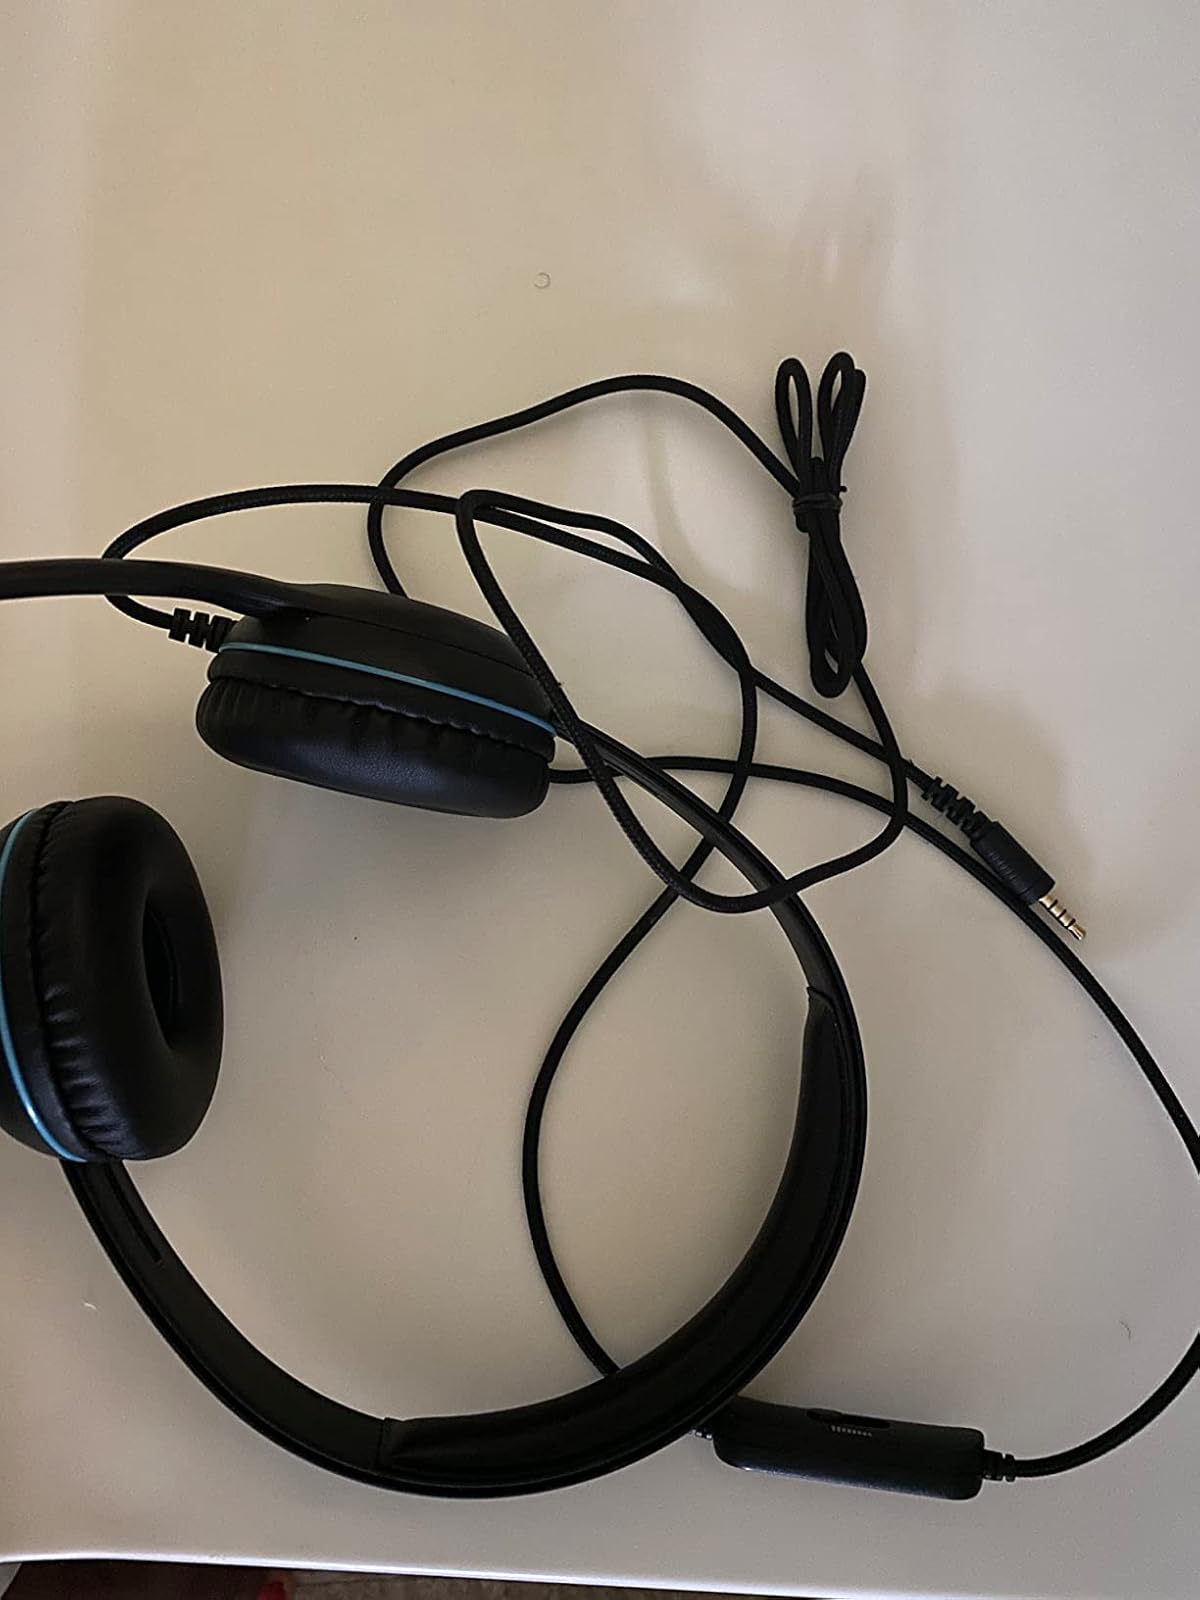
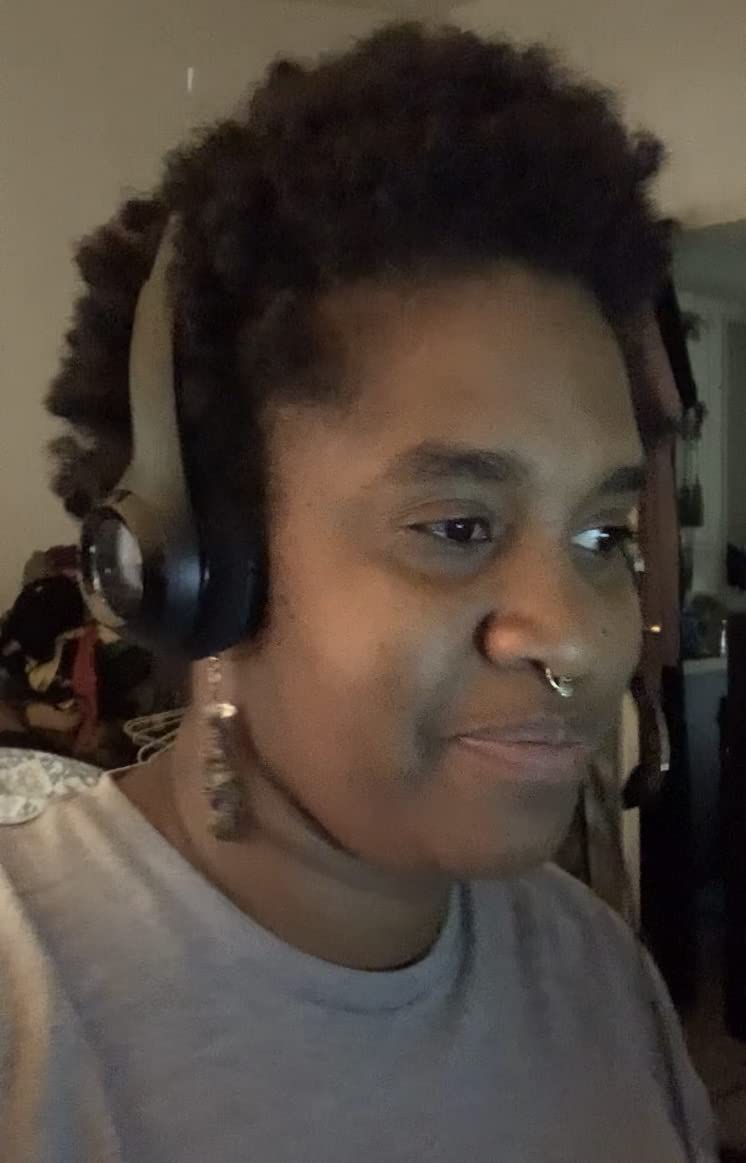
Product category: headphones
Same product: no